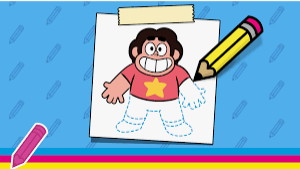
Portrait style: Cartoon Portrait